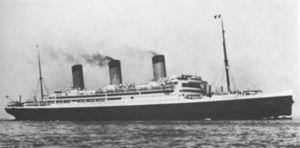
Le Majestic est un paquebot britannique de la White Star Line mis en service en 1922. Sa construction est plus ancienne puisqu'il est mis en chantier en Allemagne en 1913 pour le compte de la Hamburg America Line sous le nom de Bismarck, après ses sister-ships, l'Imperator et le Vaterland. Lancé en juin 1914, il n'est pas achevé lorsque débute la Première Guerre mondiale, et sa construction cesse jusqu'à la fin du conflit. Il est alors cédé au Royaume-Uni en 1919, comme dommage de guerre, et est récupéré par la White Star Line avant d'être achevé.